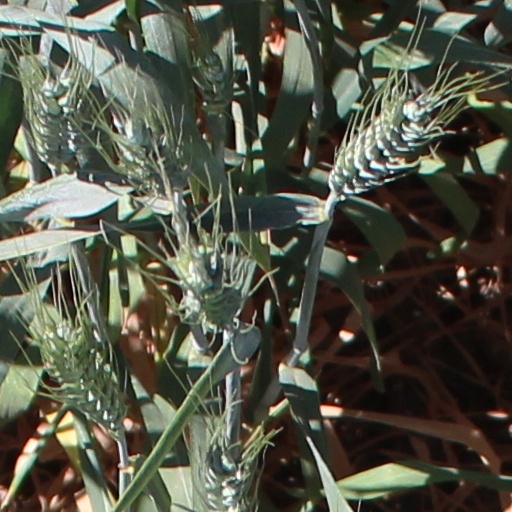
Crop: wheat